Loom

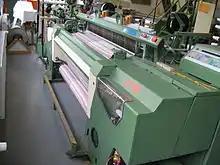
A Picanol rapier loom

In countermarch looms, the treadles are tied to lamms, which may pivot at one end or slide up and down. Half of the lamms in turn connect to jacks, which also pivot, and push or pull the staves up or down. Some countermarches have two horizontal jacks per shaft, others a single vertical jack. Each treadle is tied to "all" of the heald frames, moving some of them up and the rest of them down. This allows the complex combinatorial treadles of a jack loom, with the large shed and balanced, even tension of a counterbalance loom, with its quiet, light operation. Unfortunately, countermarch looms are more complex, harder to build, slower to tie up, and more prone to malfunction.